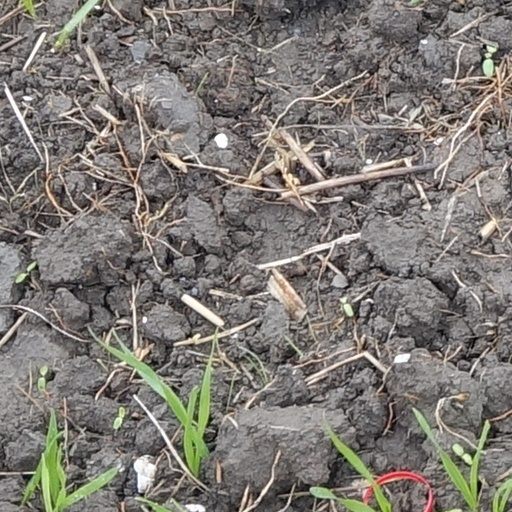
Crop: wheat